Atal Bihari Vajpayee

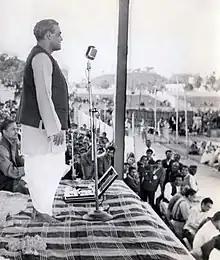
Vajpayee addressing a political rally in 1977.

Vajpayee was arrested along with several other opposition leaders during the Internal Emergency imposed by Prime Minister Indira Gandhi in 1975. Initially interned in Bangalore, Vajpayee appealed his imprisonment on the grounds of bad health, and was moved to a hospital in Delhi. In December 1976, Vajpayee ordered the student activists of the ABVP to tender an unconditional apology to Indira Gandhi for perpetrating violence and disorder. The ABVP student leaders refused to obey his order.